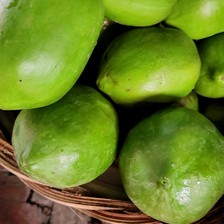
Label: others